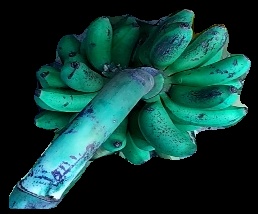
Variety: rasbale
Grade: grade3